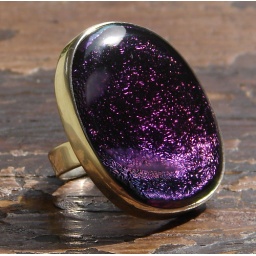
fused dichroic glass ring set in sterling silver